Iran–Contra affair

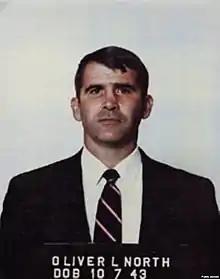
North's mugshot, after his arrest

The Independent Counsel, Lawrence E. Walsh, chose not to re-try North or Poindexter. In total, several dozen people were investigated by Walsh's office.